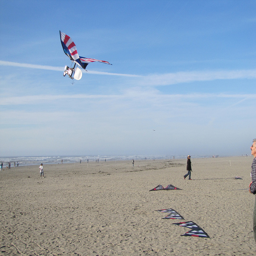
People on the beach while one person was flying a kite.
a man at the beach playing with a kite
People are flying kites on the beach on a clear day.
Someone using a red and blue flying object on the beach
person flying a red white and blue kite on the beach